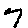
Label: 7